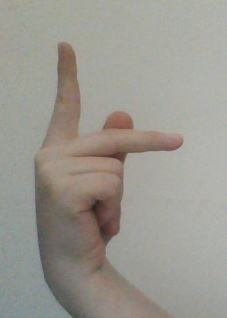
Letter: dha